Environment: real
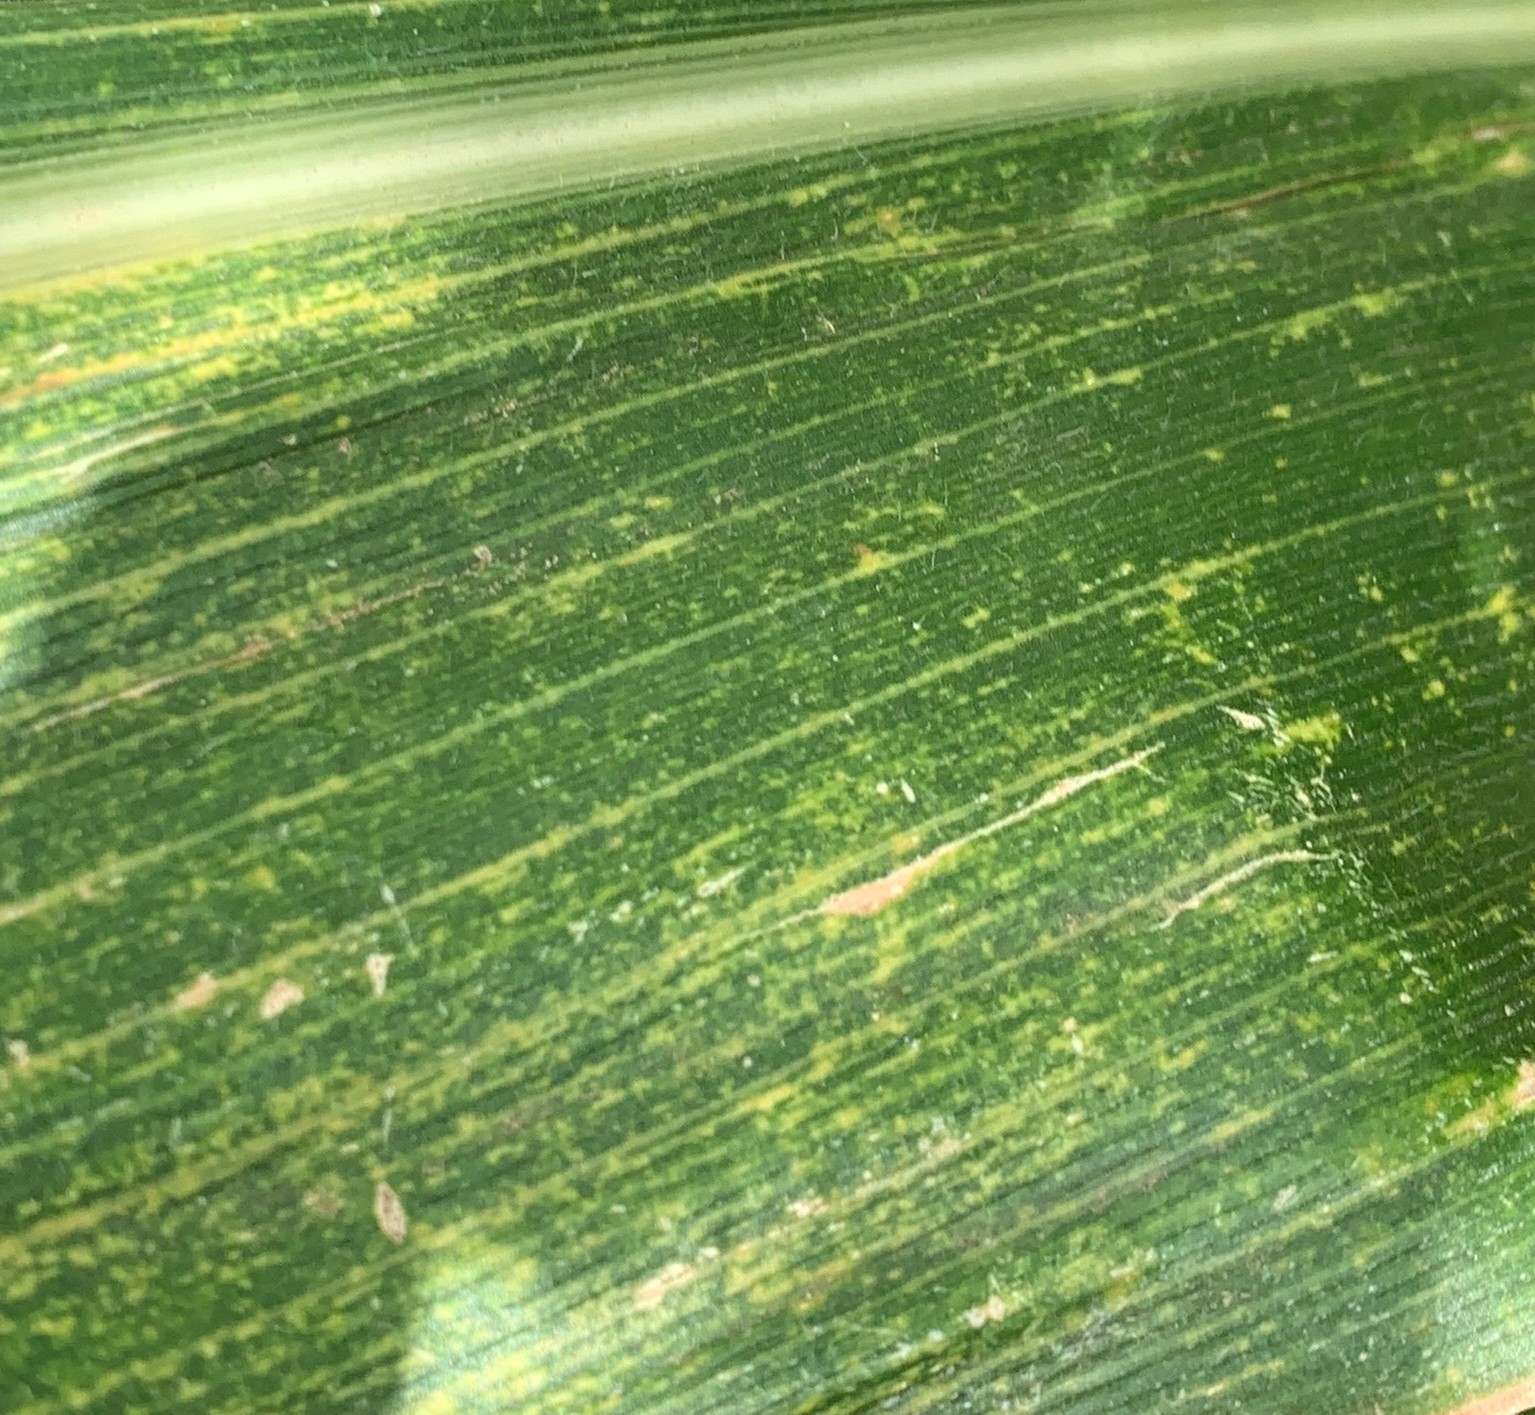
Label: lethal_necrosis